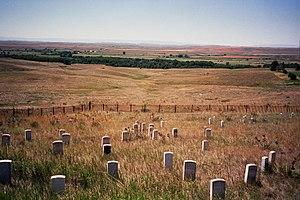
George Armstrong Custer est un général de cavalerie américain. Célèbre pour ses exploits durant la guerre de Sécession, il est en outre l'une des principales figures américaines des guerres indiennes du XIXᵉ siècle. Il est tué lors de la bataille de Little Bighorn durant laquelle ses troupes du 7ᵉ régiment de cavalerie sont défaites par une coalition de tribus indiennes.
La bataille de Little Bighorn, surnommée aux États-Unis Custer's Last Stand, et en sioux la bataille de la Greasy Grass, est une bataille qui opposa les 647 hommes du 7ᵉ régiment de cavalerie de l'armée américaine du lieutenant-colonel George A. Custer à une coalition de Cheyennes et de Sioux constituée à l'initiative de Sitting Bull.